Máximo Gómez

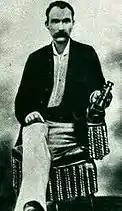
Maximo Gomez at age 45

He was shot in the neck in 1875 while he was crossing the fortified line or "Trocha" from Júcaro in the south to Morón, in the north; he was leading the failed attempt to invade Western Cuba. He then always wore a kerchief around his neck to cover the bullet hole, which remained open after it healed (he usually plugged it with a wad of cotton). His second and last wound came in 1896 while he was fighting in the rural areas outside Havana and completing a successful invasion of Western Cuba.